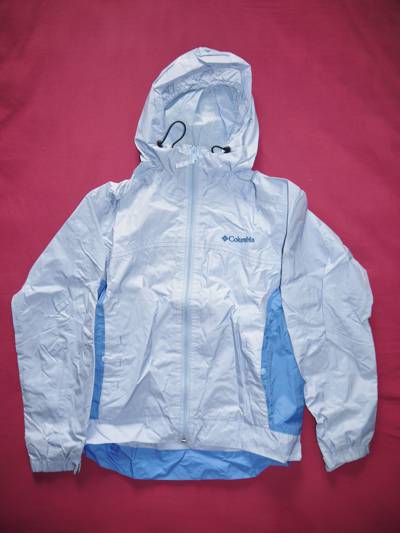
Waste category: clothes